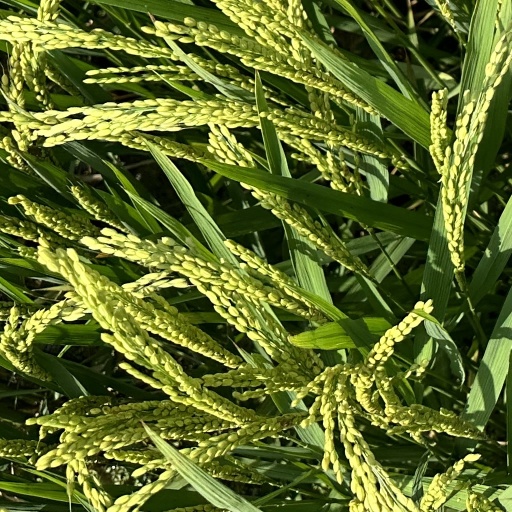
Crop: rice